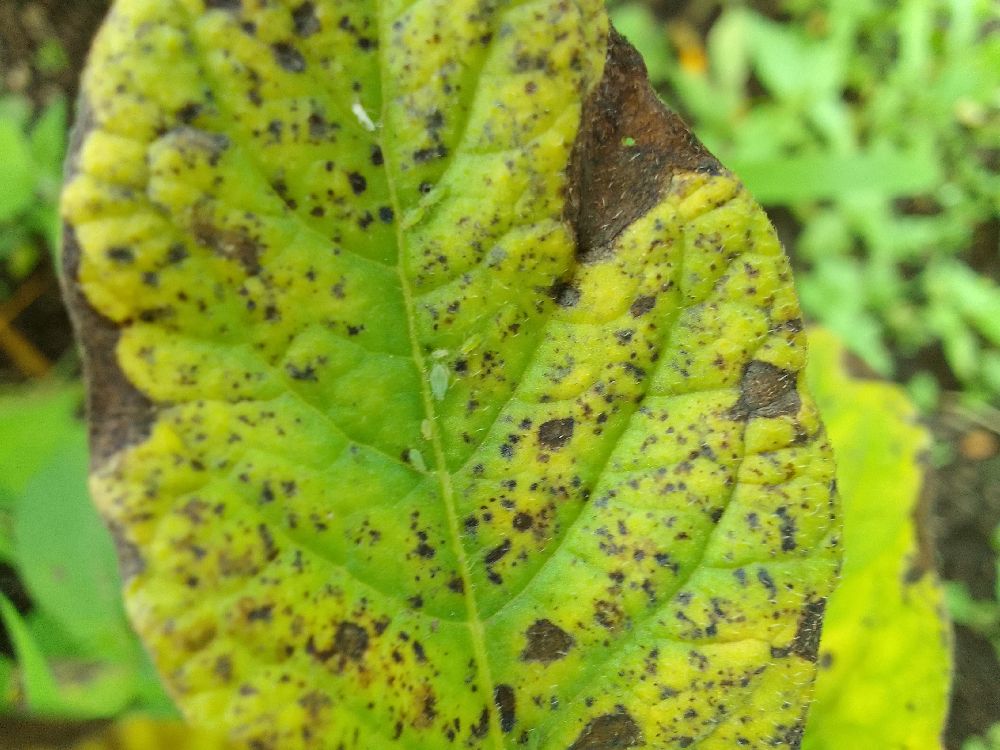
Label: Early blight